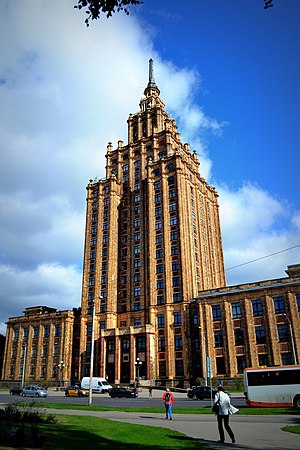
Letlands Videnskabsakademi
Letlands Videnskabsakademi
Letlands Videnskabsakademi er det nationale videnskabernes selskab i Letland, som etableredes den 14. februar 1946 ved samlingen af den første generalforsamling. Den 14. februar 1992 ændrede Letlands Videnskabsakademi sine statutter, og det nutidige videnskabsakademi fortsætter forskningstraditionerne fra de videnskabelige selskaber, som eksisterede i det 19. århundredes Letland, og det tidligere videnskabsakademi, som var aktivt i årene 1946 til 1991. Den ældste forgænger til Letlands Videnskabsakademi var Kurzeme Selskab for Litteratur og Kunst, som grundlagdes i Jelgava i 1815, og som fungerede som det første regionale videnskabernes selskab i Baltikum. Letlands Videnskabsråd fungerer i dag i kraft af charteret, som godkendtes af det lettiske parlament Saeima i 1997. Letlands Videnskabsakademi er medlem af Det Internationale Videnskabsråd.